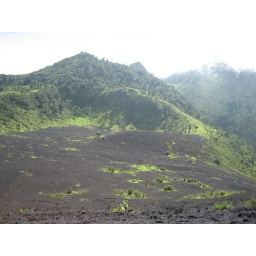
The grass on the hillside around Pacaya had the most verdant green growth!